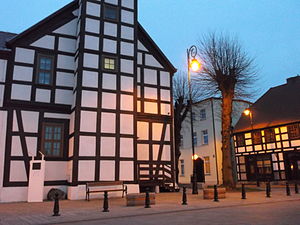
Nowe Warpno / Turisme / Turisme (omegn)
Nowe Warpno er en by i det vestlige Polen, i zachodniopomorskie voivodskab. Nowe Warpno ligger på Police-sletten ved Stettiner Haff polsk: Jezioro Nowowarpieńskie, tysk: Neuwarper See) i Stettin Byområdet, ved Police. Nowe Warpno har en lystbådehavn, en flodhavn og færgeforbindelser til Altwarp - en landsby ved Stettin-noret i Tyskland. Den vigtigste vej er provinsielle vej nr 114 fra Tanowo, Police og Trzebież.